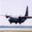
Label: airplane